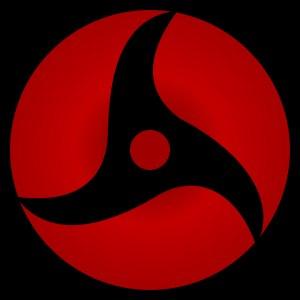
Itachi Uchiha est un personnage du manga Naruto.